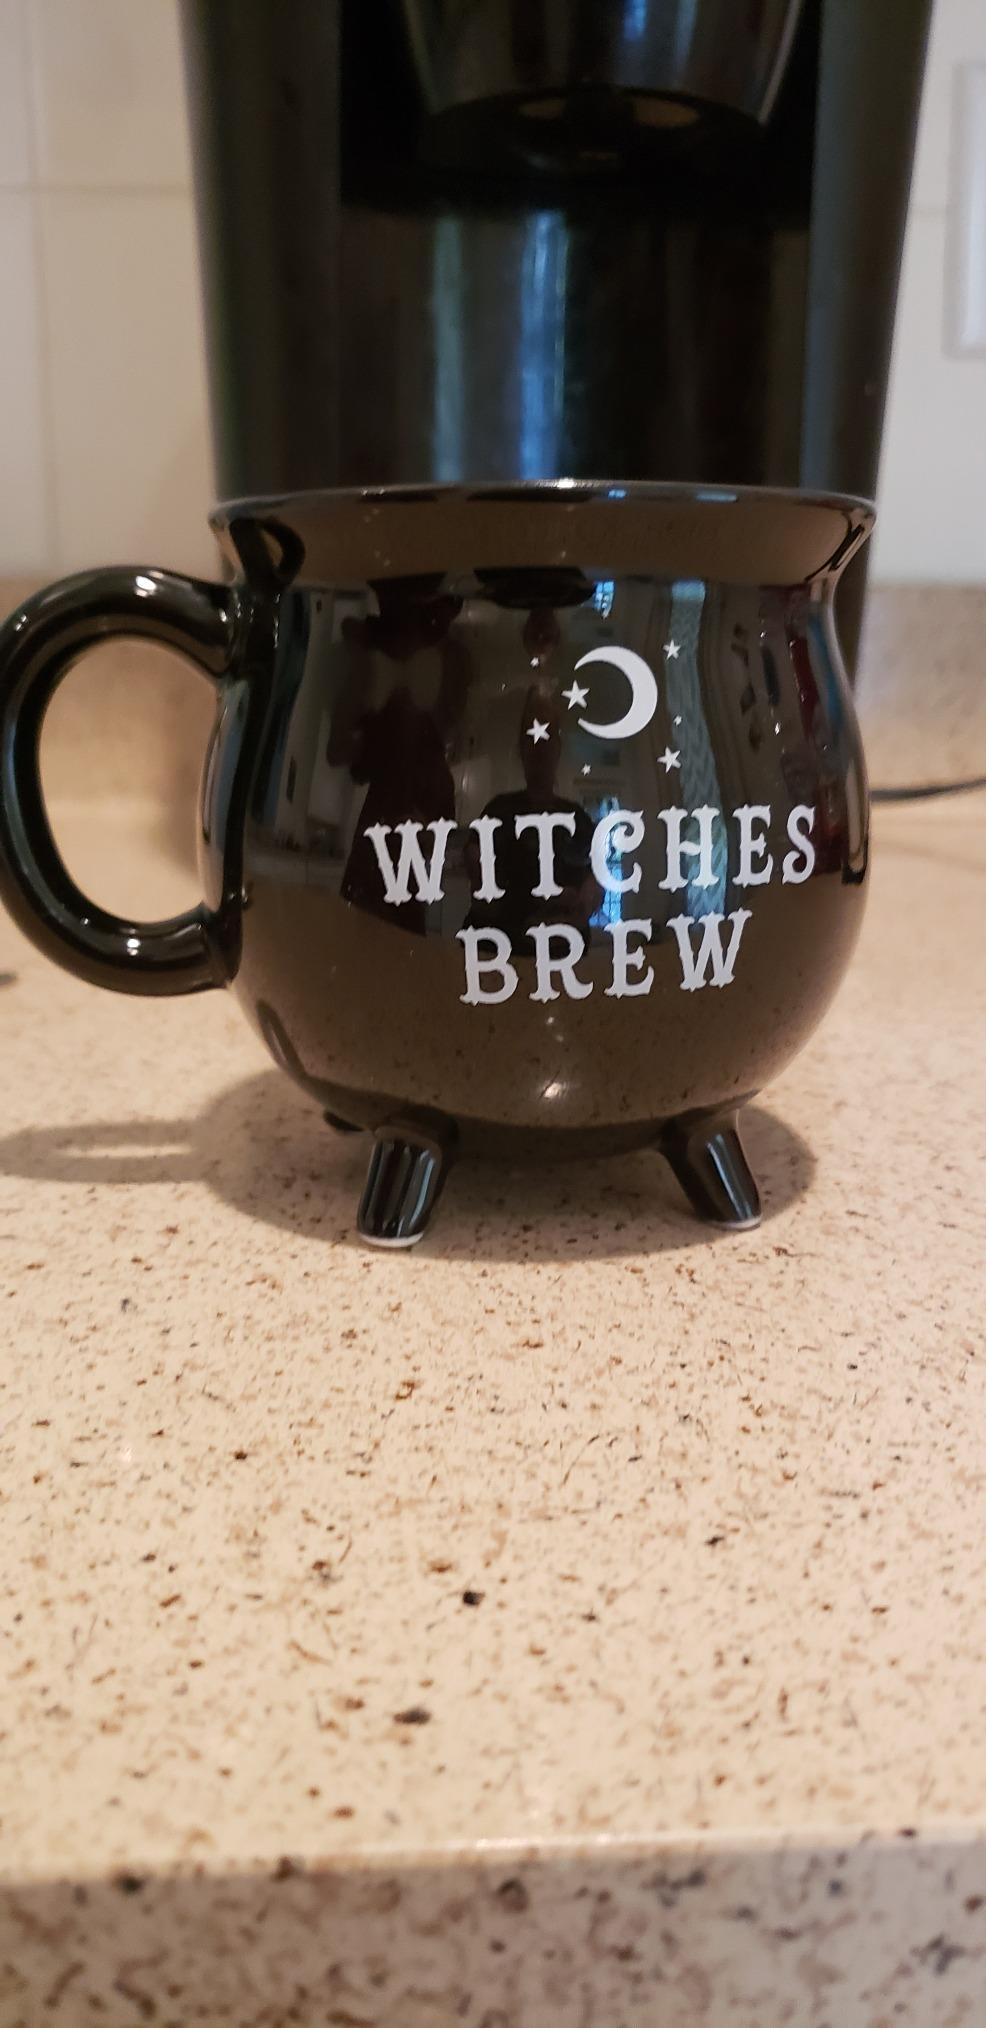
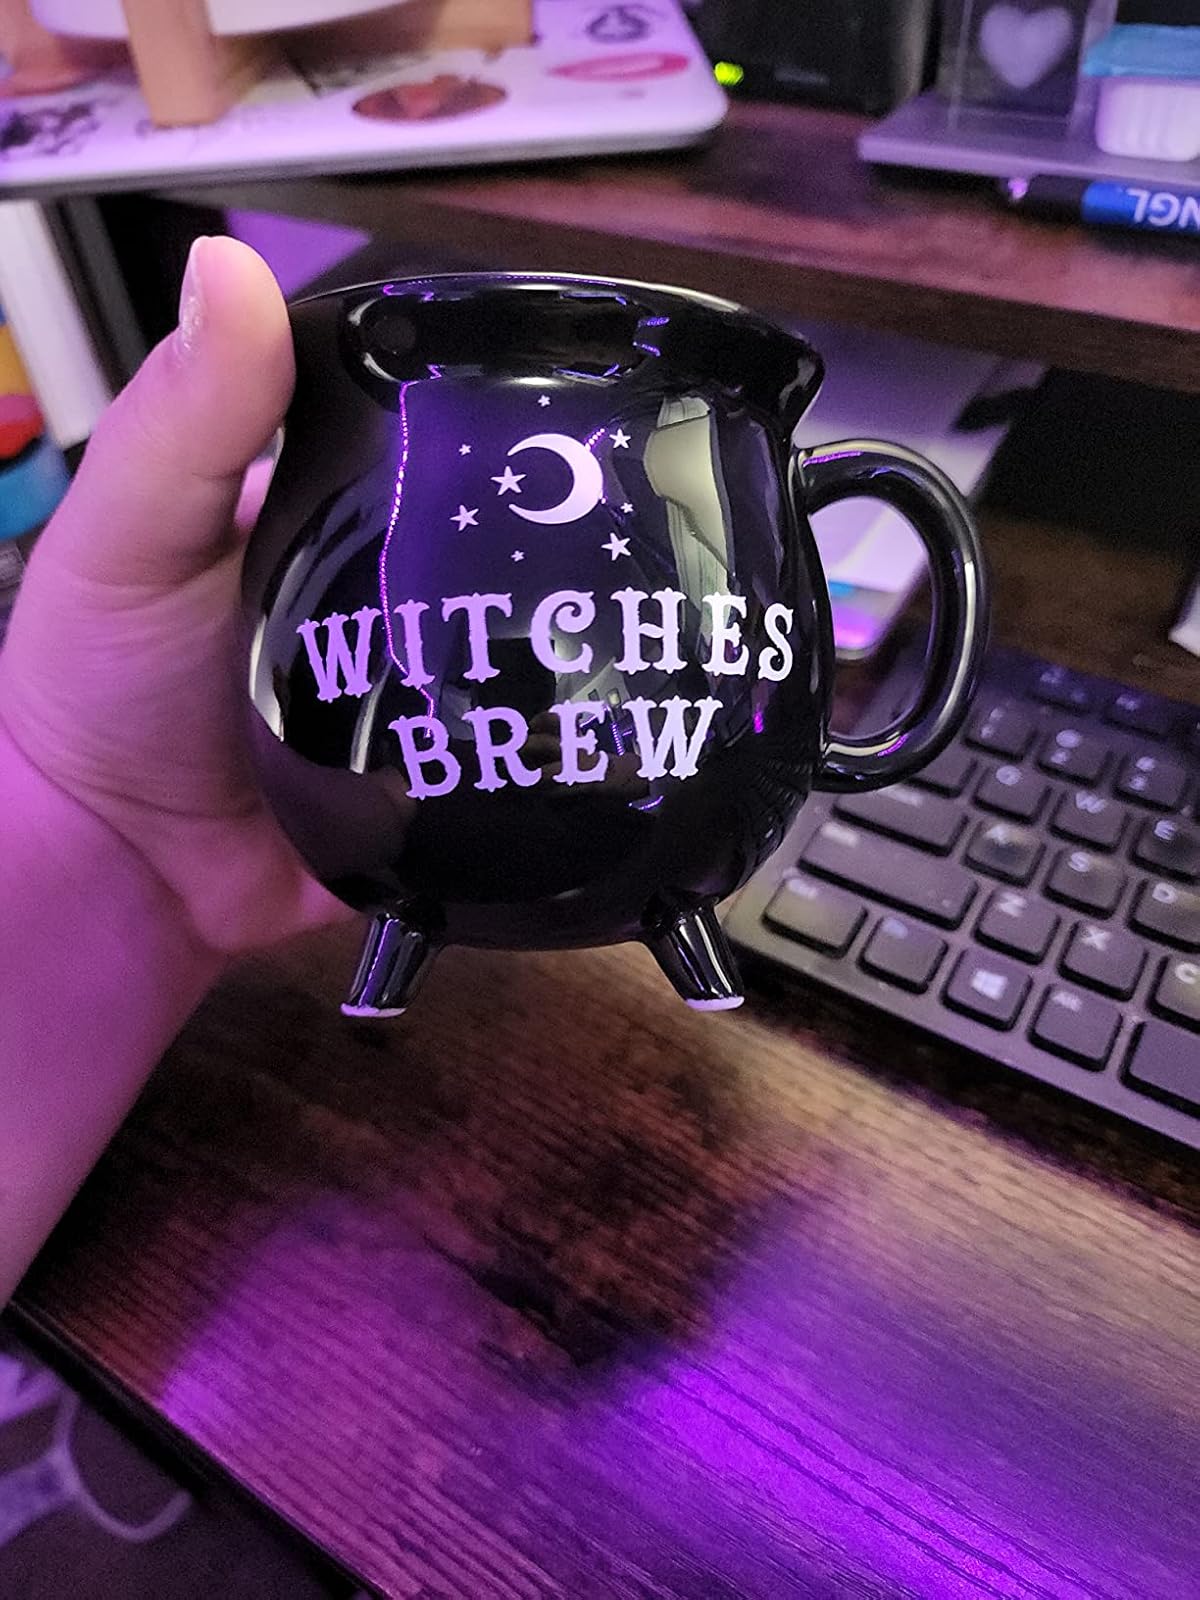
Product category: items_mug
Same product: yes